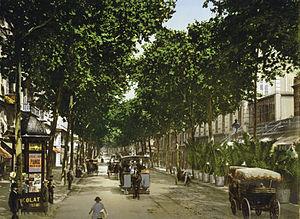
-420 000 à -380 000 : Des chasseurs nomades s'établissent sur une plage abritée, exposée au sud par Homo erectus sur le site de Terra Amata. Le niveau de la mer était alors à + 26 mètres par rapport à celui d'aujourd'hui, et le fleuve Paillon y débouchait par un estuaire.
Le Tramway de Nice et du Littoral était un réseau de tramway qui a desservi Nice et les communes du département des Alpes-Maritimes entre 1878 et 1953.
L'avenue Jean-Médecin est une avenue du centre de Nice.